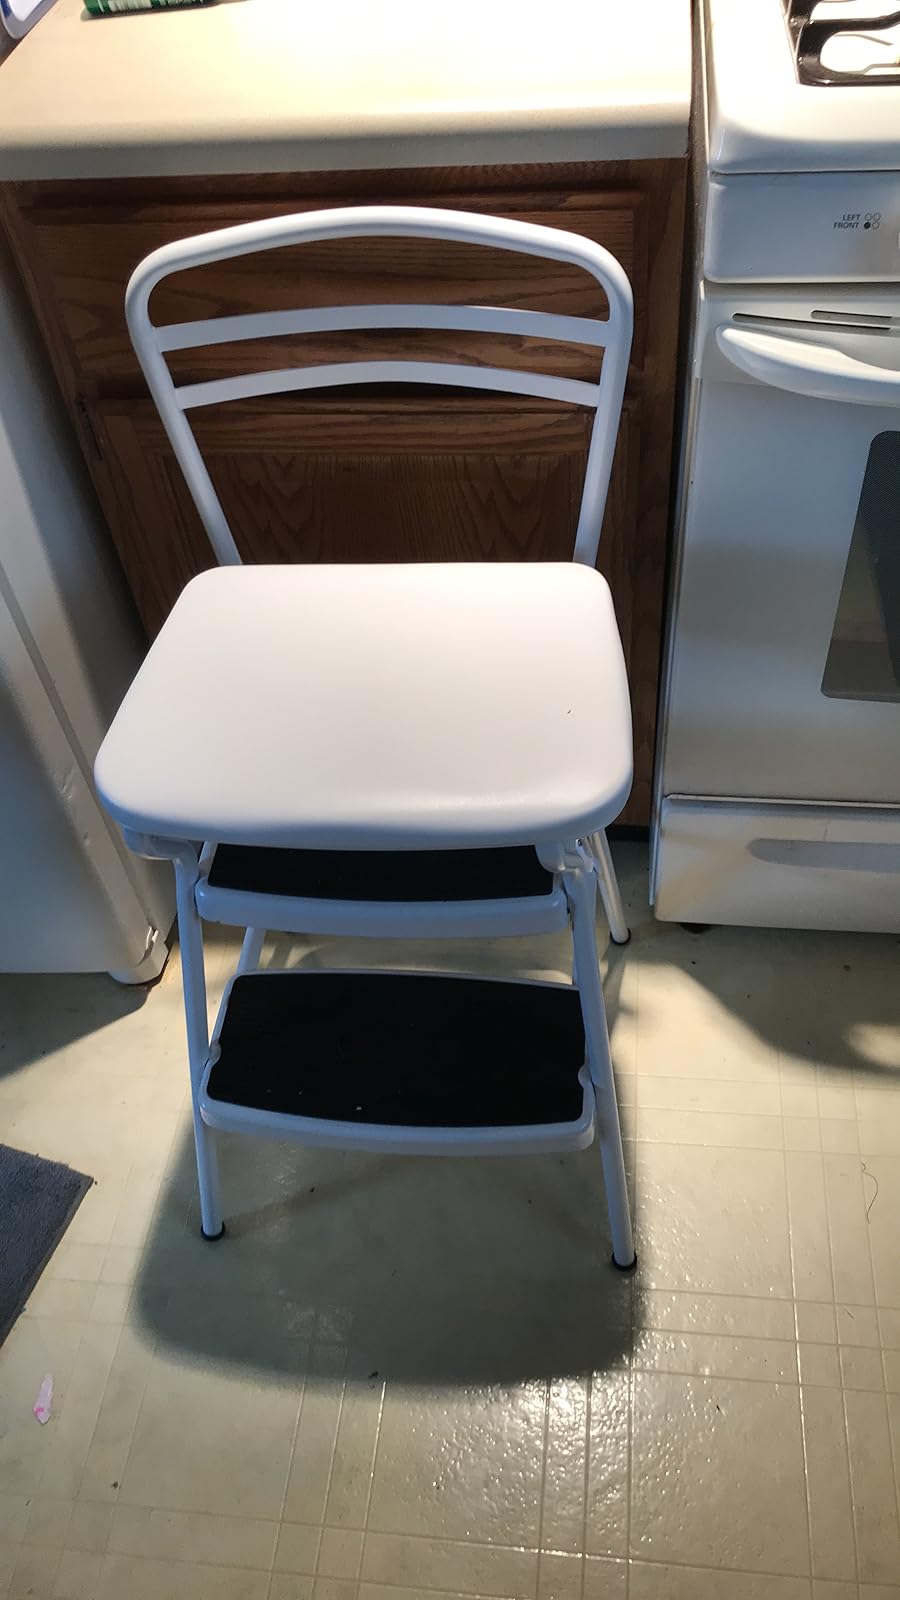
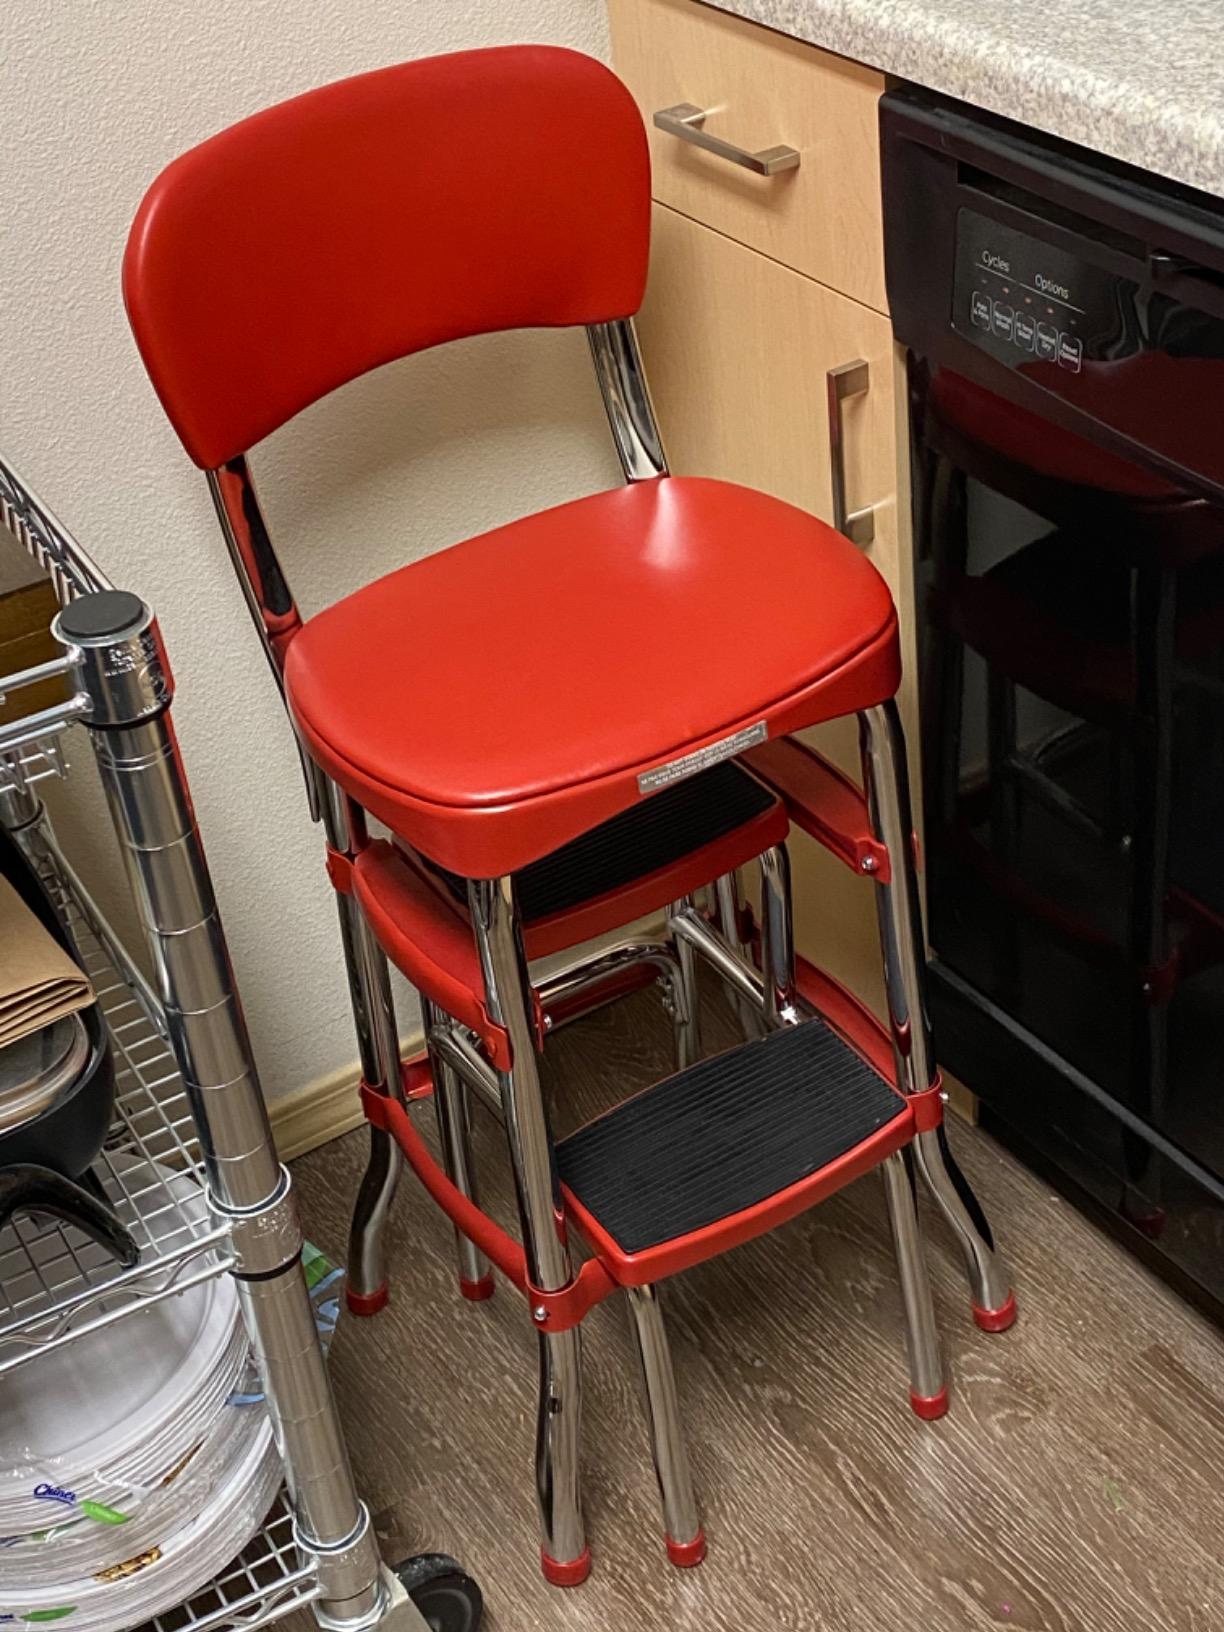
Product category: items_chair
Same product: no